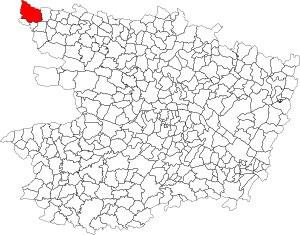
Pouancé est une ancienne commune française, située dans le département de Maine-et-Loire, dans la région des Pays de la Loire. Elle est le chef-lieu du canton de Pouancé. Ses habitants sont appelés les Pouancéens.